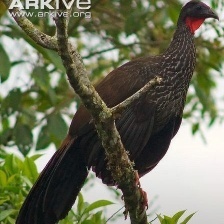
Species: BAND TAILED GUAN
Scientific name: PENELOPE ARGYROTIS